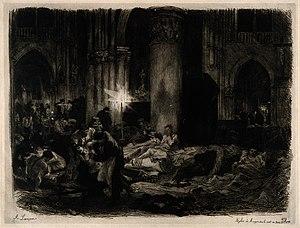
Auguste Lançon, dit aussi André Lançon, né à Saint-Claude le 16 ou le 17 décembre 1836 et mort à Paris le 13 avril 1885, est un peintre, graveur et sculpteur français.